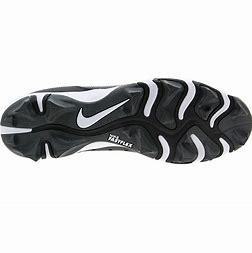
Brand: Nike
Model: Alpha Huarache 4 Keystone